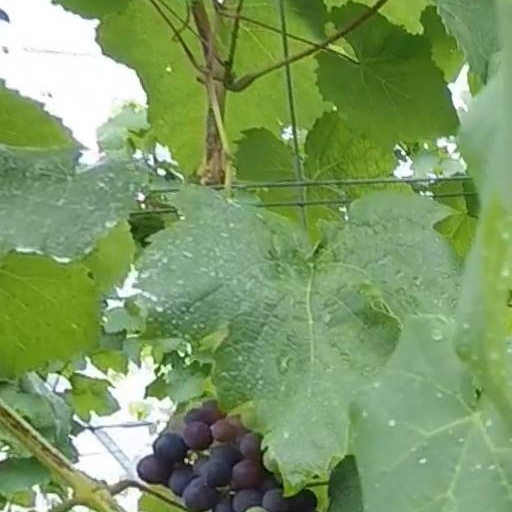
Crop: grape